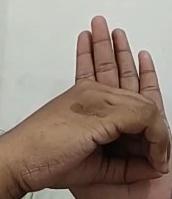
ASL sign: 0